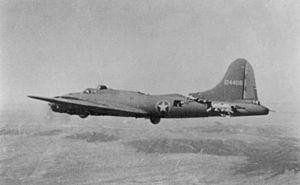
Le All American était un bombardier Boeing B-17F Flying Fortress de la Seconde Guerre mondiale. Cet avion fut en mesure de rentrer en toute sécurité à sa base après avoir eu la partie arrière du fuselage quasiment coupée en deux par une collision en vol avec un chasseur allemand au-dessus du territoire ennemi. Un cliché du bombardier en vol après l'incident a donné l'une des plus célèbres photographies de la Seconde Guerre mondiale. Cet incident inspira l'emblème du 414th Bombardment Squadron.